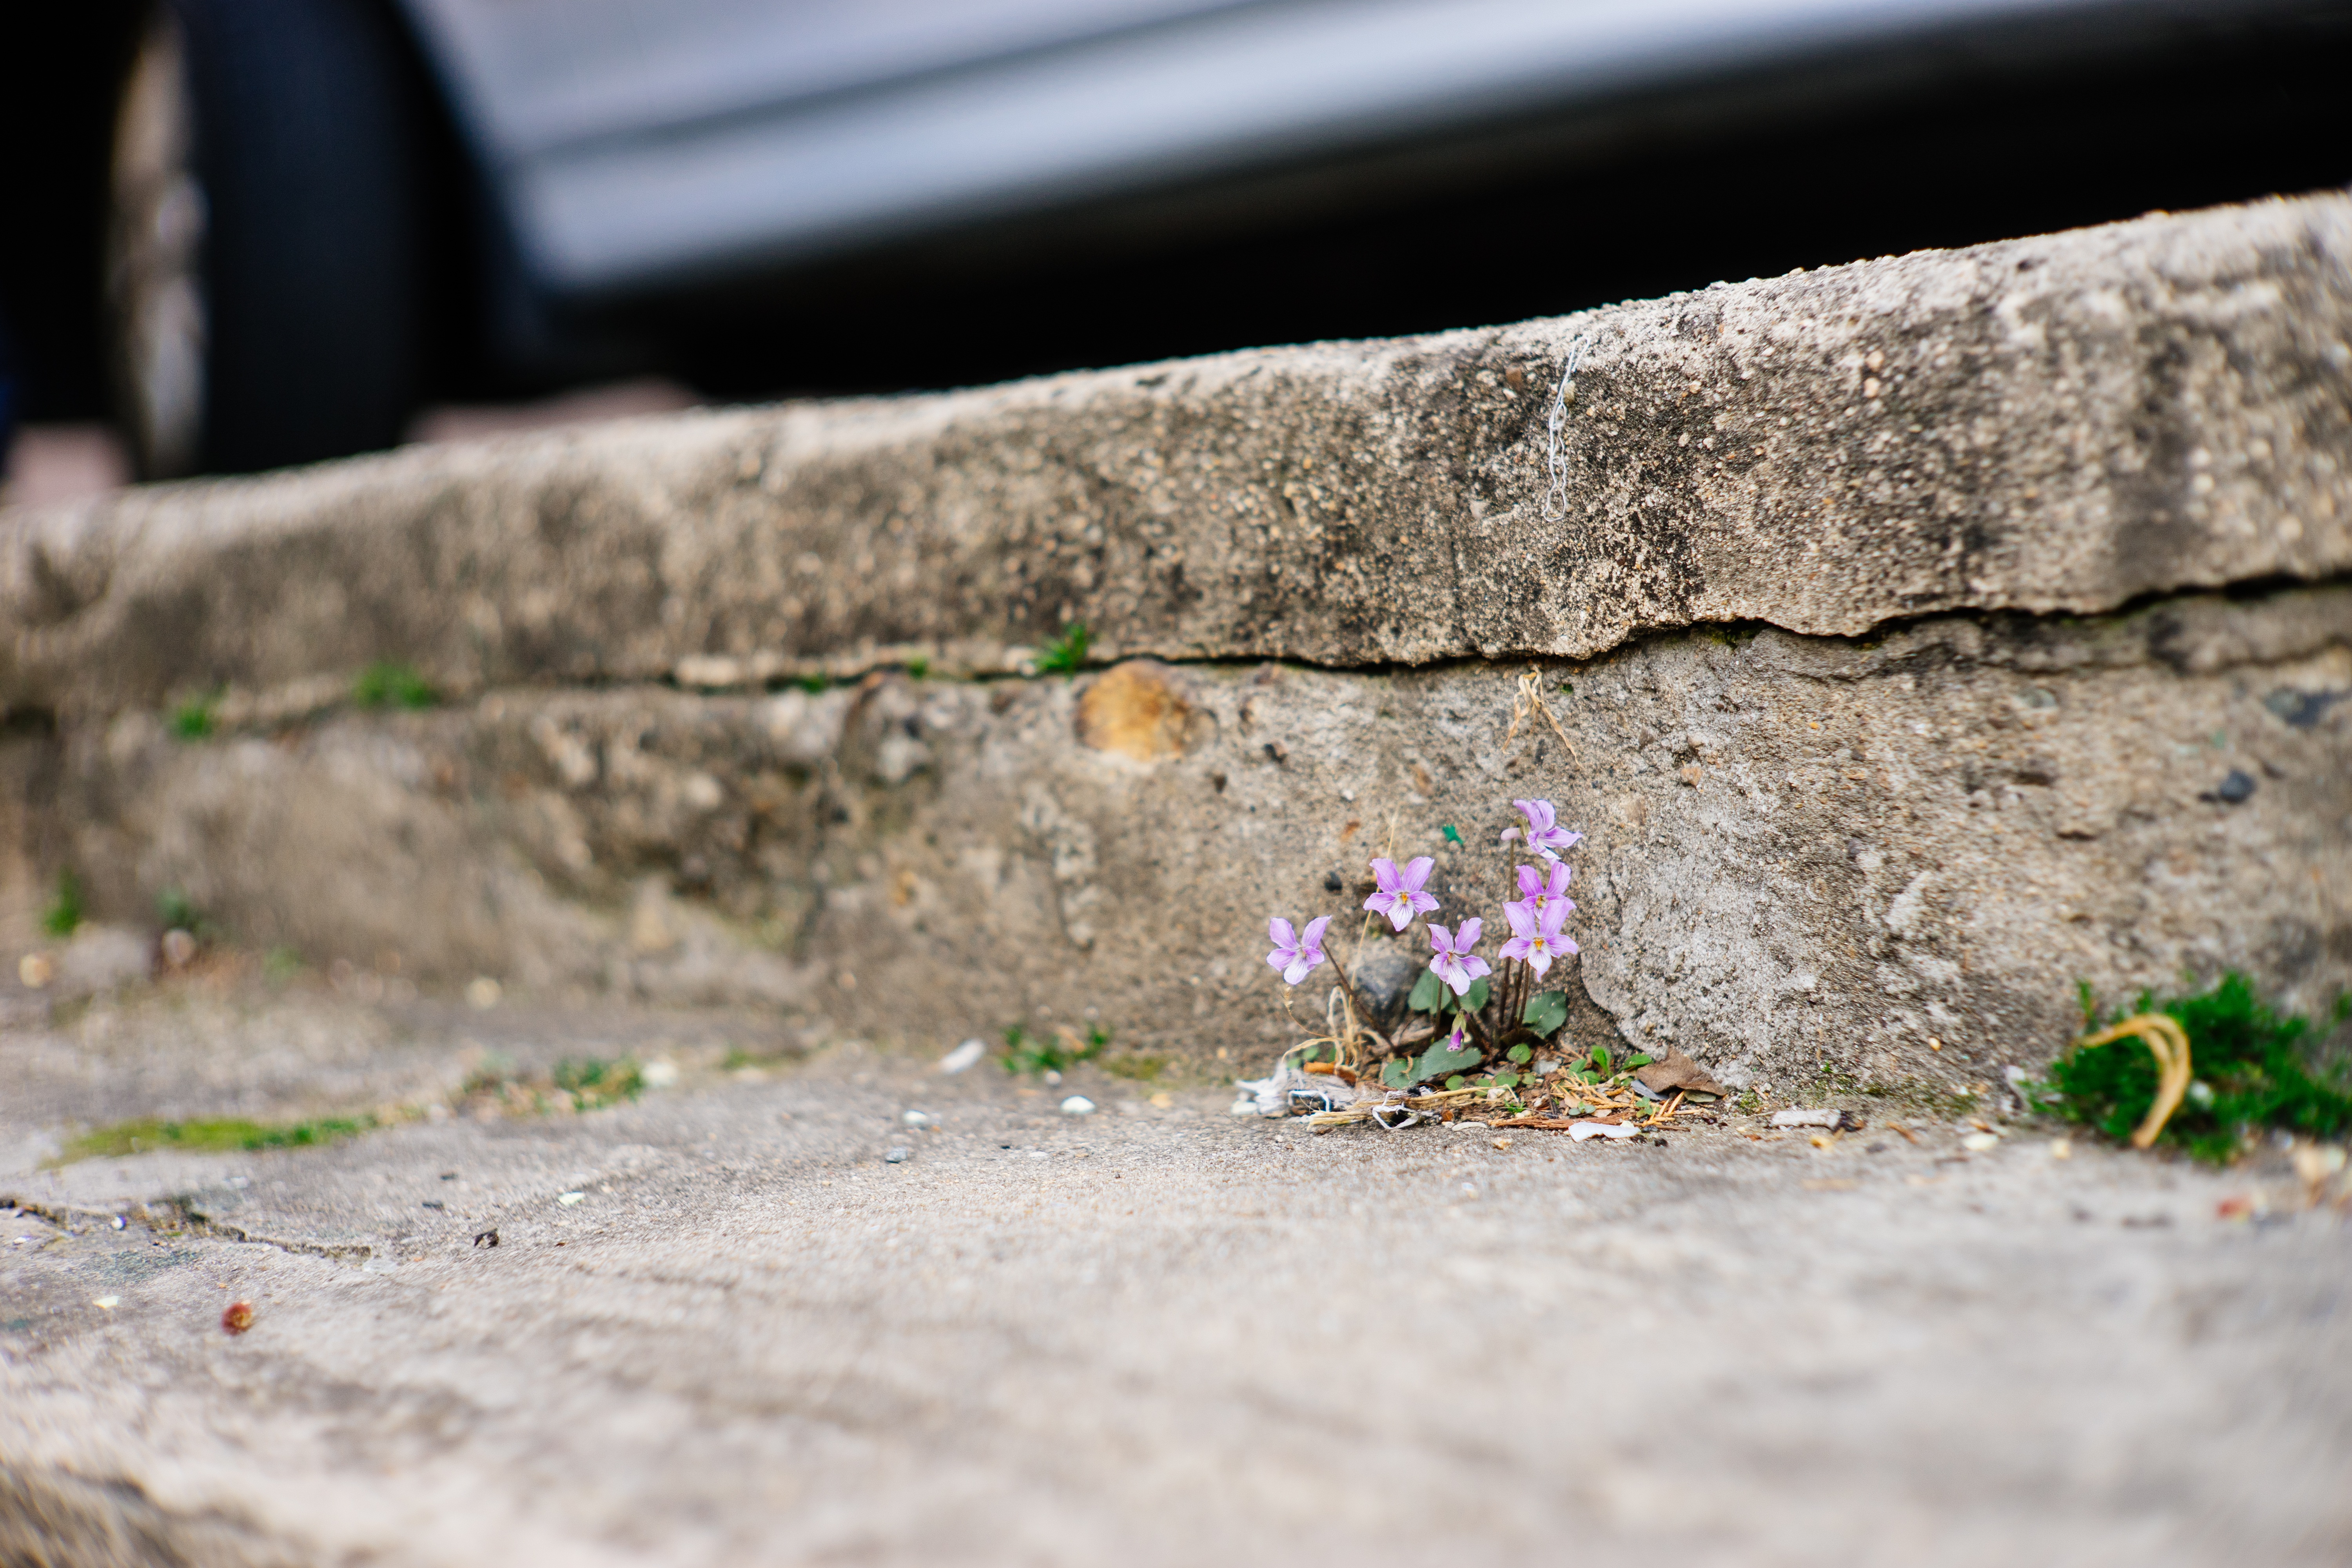
nature, rock, photography, leaf, flower, wall, spring, green, color, autumn, flowers, close up, violet, macro photography